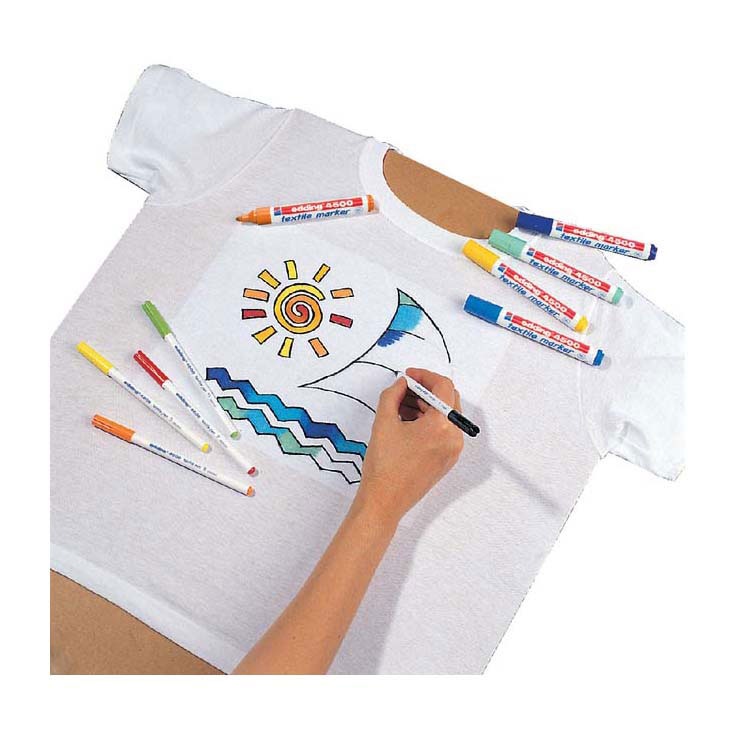
Quantore viltstift edding 4500 textiel rond zwart 2-3mm
Brand: Quantore
Maak uw eigen haute-couture creaties. Na het fixeren wasvast tot 60º. Met ronde punt. Schrijfbreedte 2-3mm.
Category: Office Supplies > Office Instruments > Writing & Drawing Instruments > Markers & Highlighters > Markers